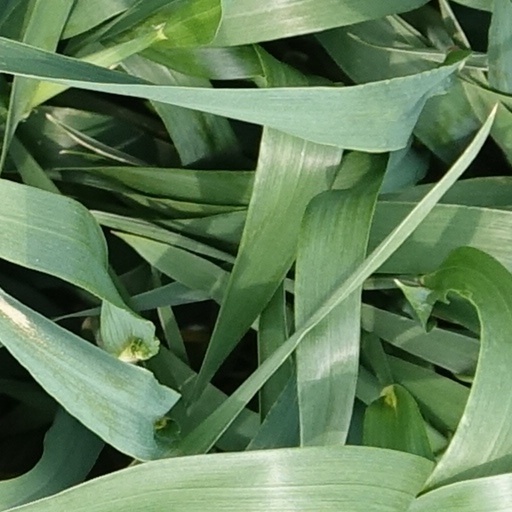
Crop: wheat